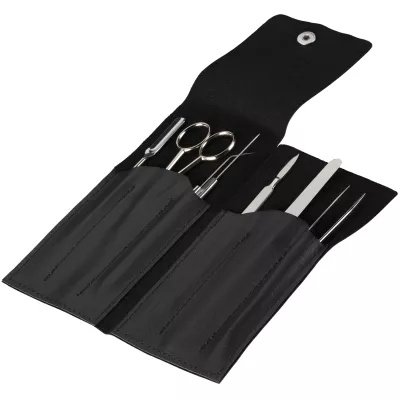
Mikroskopierbesteck Solinger Stahl
Brand: Martinair007
Egal, ob Hobby-Mikroskopierer oder professioneller Anwender - mit minderwertigem Werkzeug ist kein richtiges Arbeiten möglich. Daher bieten wir Ihnen dieses professionelle siebenteilige Zubehörset aus Solinger Stahl an, welches höchsten Qualitätsansprüchen stand hält. Lieferumfang 1 Pinzette, spitz 1 Pulverspatel 1 Skalpell, massiv 1 Schere 1 Schnittfänger, massiv 1 Präpariernadel, gerade 1 Präpariernadel, gebogen Kunstledertasche (Design kann abweichen)
Category: Business & Industrial > Science & Laboratory > Dissection Kits > Training Dissection Kits